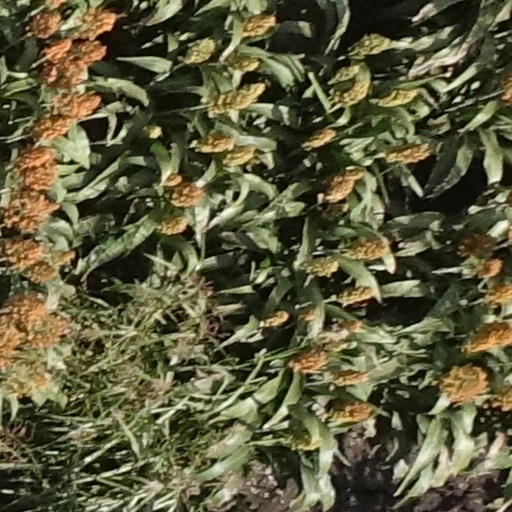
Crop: sorghum